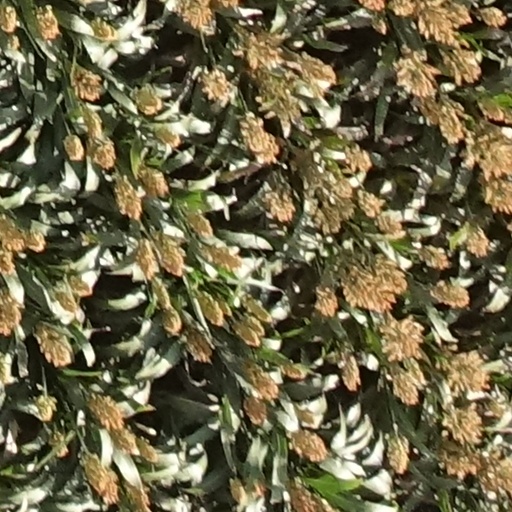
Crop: sorghum